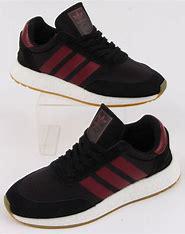
Brand: Adidas
Model: I 5923